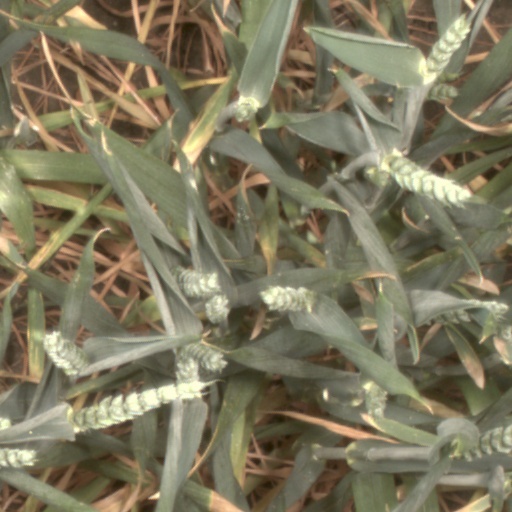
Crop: wheat